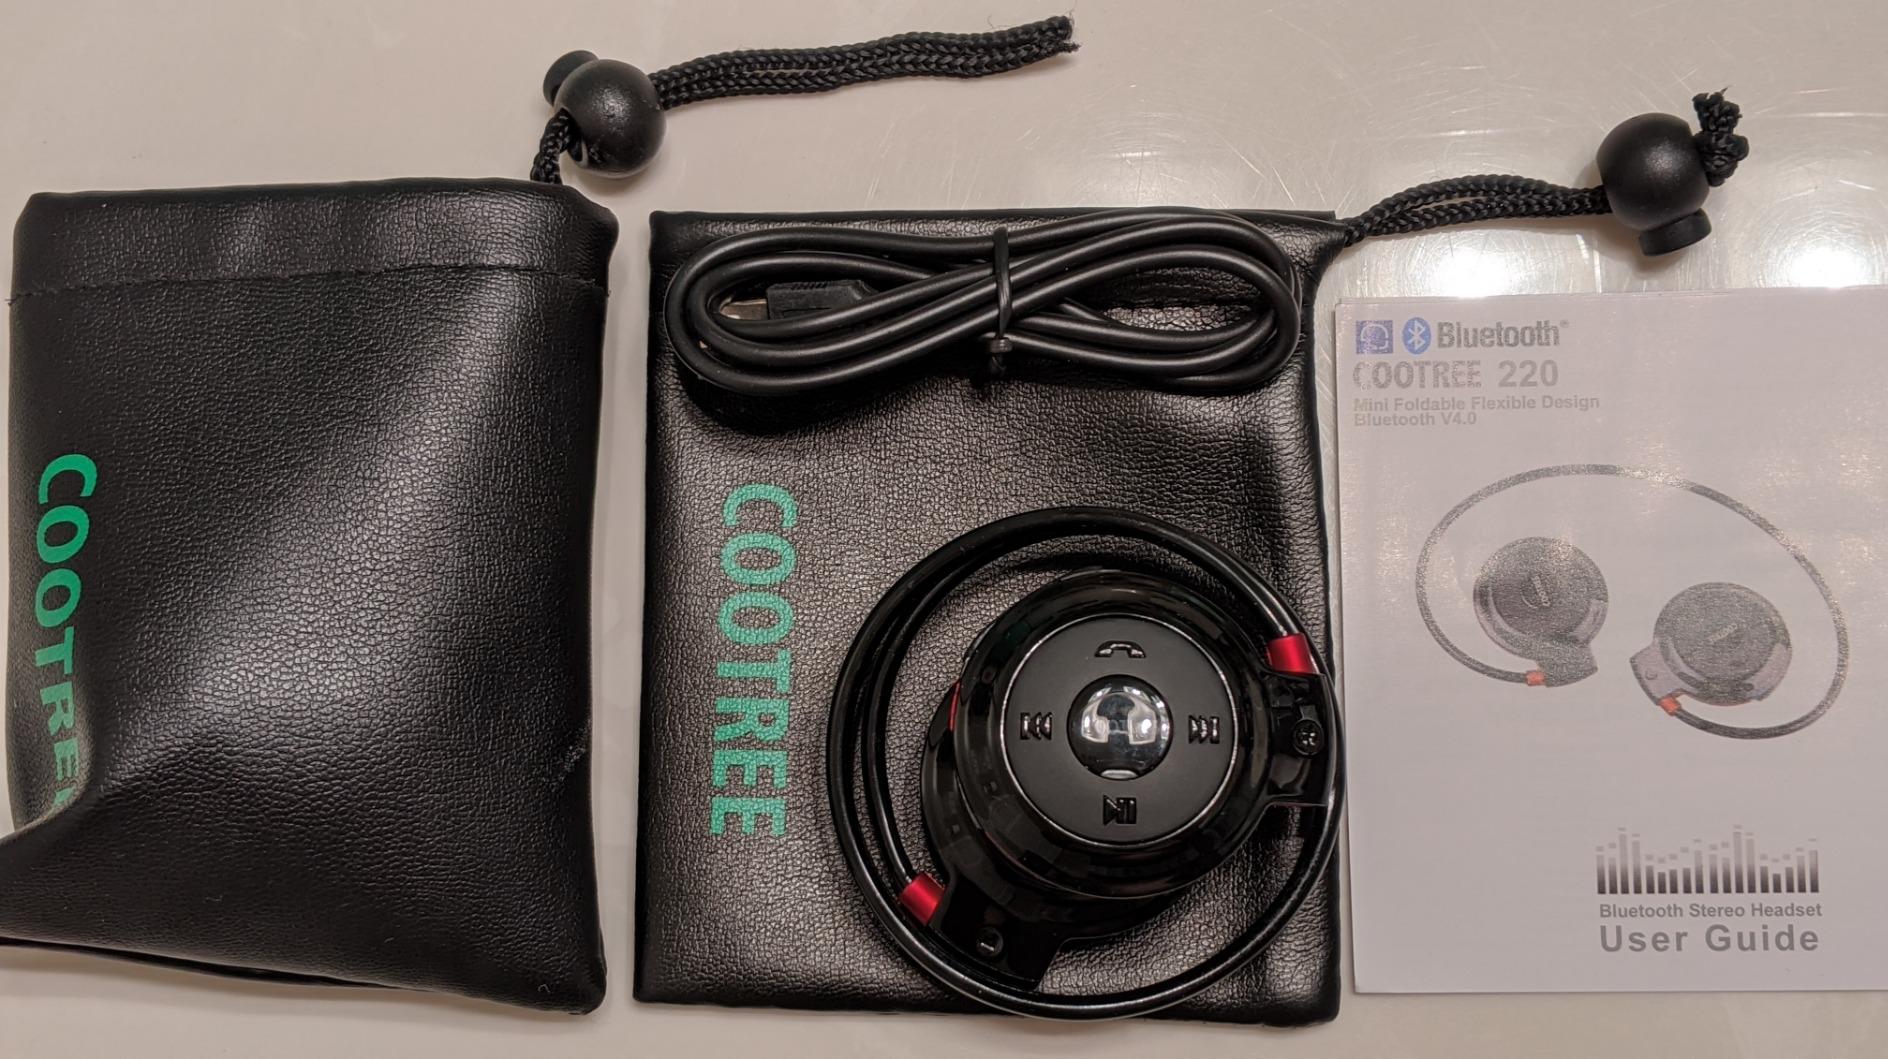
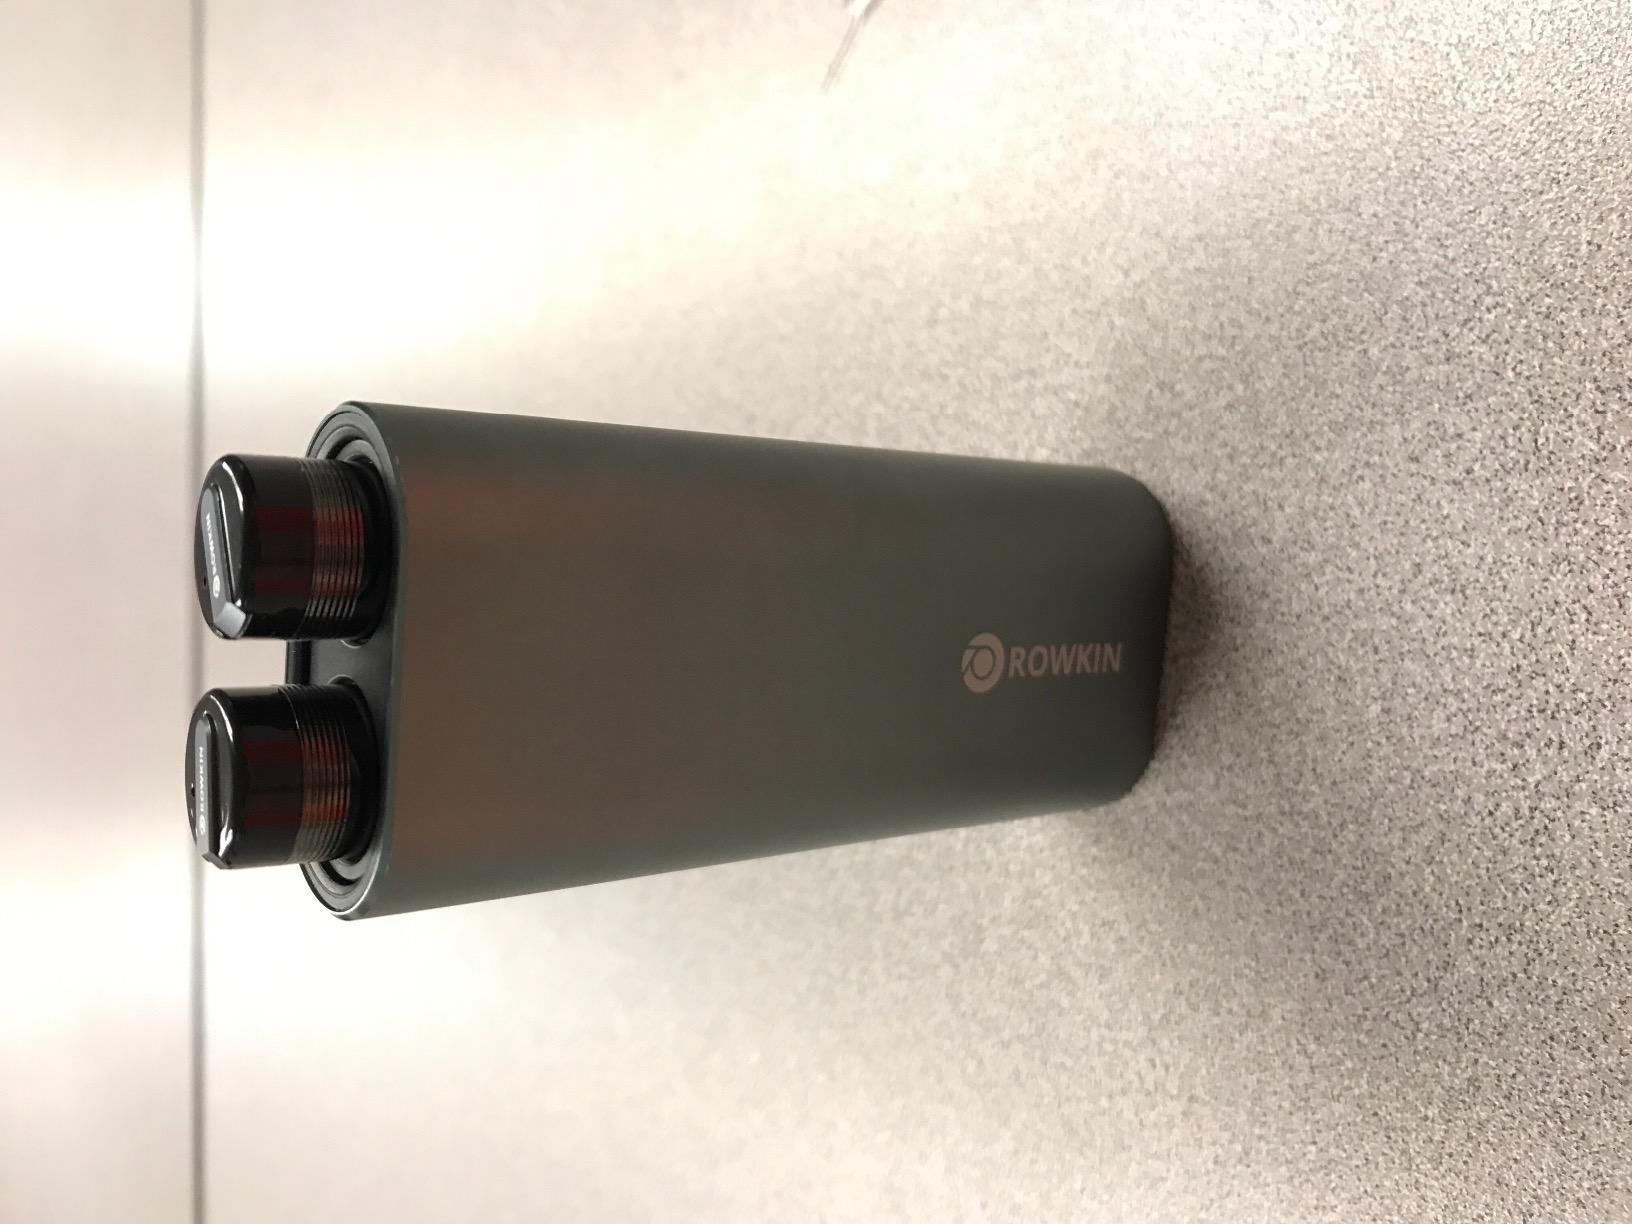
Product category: headphones
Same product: no